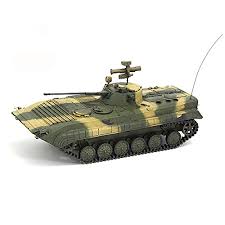
Label: BMP-1